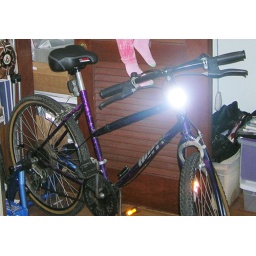
bike in office